Apollonia (Illyria)

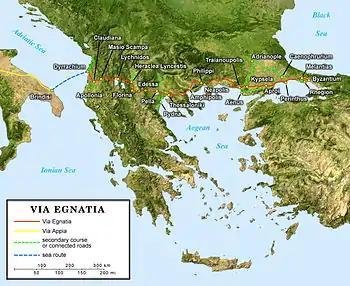
Apollonia was strategically located at the beginning of one of the two starting branches of the Via Egnatia in Illyria. Retracing a prehistoric trade route that linked the eastern Adriatic coast with eastern Thrace, the road permitted overland travel elsewhere in the region, and it was the principal land route from Rome to the east.

In c. 450 BC the territory of Apollonia was expanded towards the south after the victory of the Apollonians in Thronion on the borders of the land of the indigenous tribe of Amantes, in the coastal area of the Bay of Aulon. By conquering Thronion, the Apolloniates had achieved two goals: they had substantially enlarged their territory towards the Illyrian hinterland and had also acquired a profitable source of money. It gave the Apolloniates control over the lower valley of the Shushicë river, a tributary of the Aoös (modern Vjosa), and consolidated their control over the sanctuary of Nymphaion and the area of the bitumen mines of present-day Selenicë, located to the east of the confluence of the Shushicë into the Aoös. Through that expansion Apollonia benefitted from the exploitation of new fertile lands. With the spoils of Thronion, the Apolloniates erected a monument at Olympia celebrating their victory and conquest. This turn may have also been the result of Apollonia's increasing power towards nearby Epirote lands. Apollonian land was bounded on the south-east by the territory of the Bylliones. In this early era, Apollonia began to expand to the south of the Aous valley and incorporporated in the function of its economy other Greek colonists and natives who lived in this area. The social hierarchy didn't change and both native Illyrians and the unprivileged colonists to the south of Aous joined the lower classes of the expanded territory of Apollonia. This relatively fixed colonial division may have brought socially closer the native Illyrians and the colonists of the lower classes.